French River (Ontario)

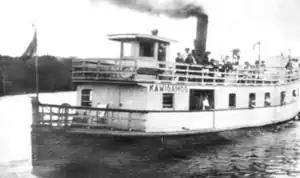
The steamship "Kawigamog" carried cargo and passengers on the Pickerel River, a tributary of the French River system from 1913 to 1928.

It was used as a transportation corridor by the Algonquian peoples of this region. The Ojibwa named it Emitigoozhii-ziibi. It became known to Europeans as the "French River" because it became associated with French explorers of the 17th century, including Étienne Brûlé, Samuel de Champlain and Pierre-Esprit Radisson, and missionaries.